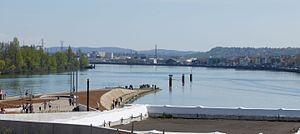
Un confluent, ou point de confluence, est un lieu où se rejoignent plusieurs cours d'eau ou langues glaciaires. Le terme confluence désigne à la fois le fait que plusieurs cours d'eau se réunissent et le lieu de cette réunion.